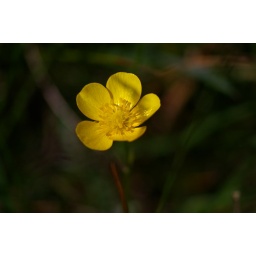
a small flower on side of the road with a sun reflection that make look is made of plastic!see in full!